Charles Emmanuel III

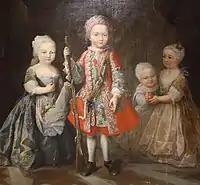
The children of Charles and his second wife; (L-R) Eleonora; Victor Amadeus; Maria Felicita and Maria Luisa Gabriella.

Charles Emmanuel sided with Maria Theresa of Austria in the War of the Austrian Succession, receiving financial and naval support from Great Britain and the Dutch Republic. After noteworthy but inconclusive initial successes, he had to face the French-Spanish invasion of Savoy and, after a failed allied attempt to conquer the Kingdom of Naples, the County of Nice. When the enemy army invaded Piedmont, in 1744 he defended Cuneo against the Spanish-French besiegers. The following year, with some 20,000 men, he was faced with an invasion of two armies with a total of some 60,000 troops. The important strongholds of Alessandria, Asti and Casale fell. In 1746, after receiving reinforcements from Austria, he was able to recapture Alessandria and Asti. In 1747, he obtained a crushing victory over the French at the Battle of Assietta, and his territories were saved when the main battleground moved northwards to the Netherlands.